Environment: lab
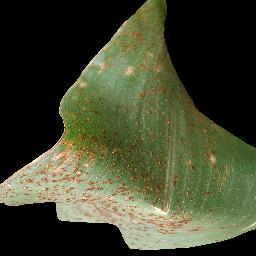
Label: common_rust